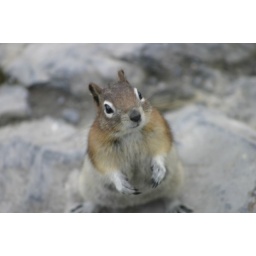
One of Dave's nice photos of a ground squirrel on the mountain in Banff.